2005 Greek Football Cup final

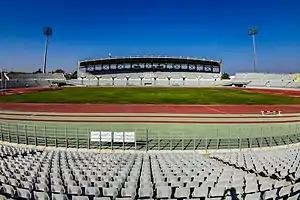
Pampeloponnisiako Stadium.

This was the first Greek Cup final held at Pampeloponnisiako Stadium.